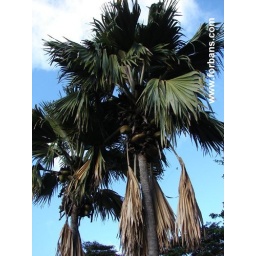
Coco de mer tree bearing fruit in the Seychelles